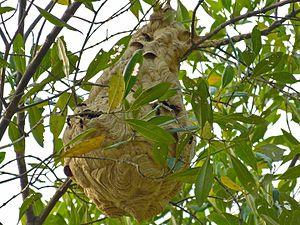
Vespa tropica est un frelon.